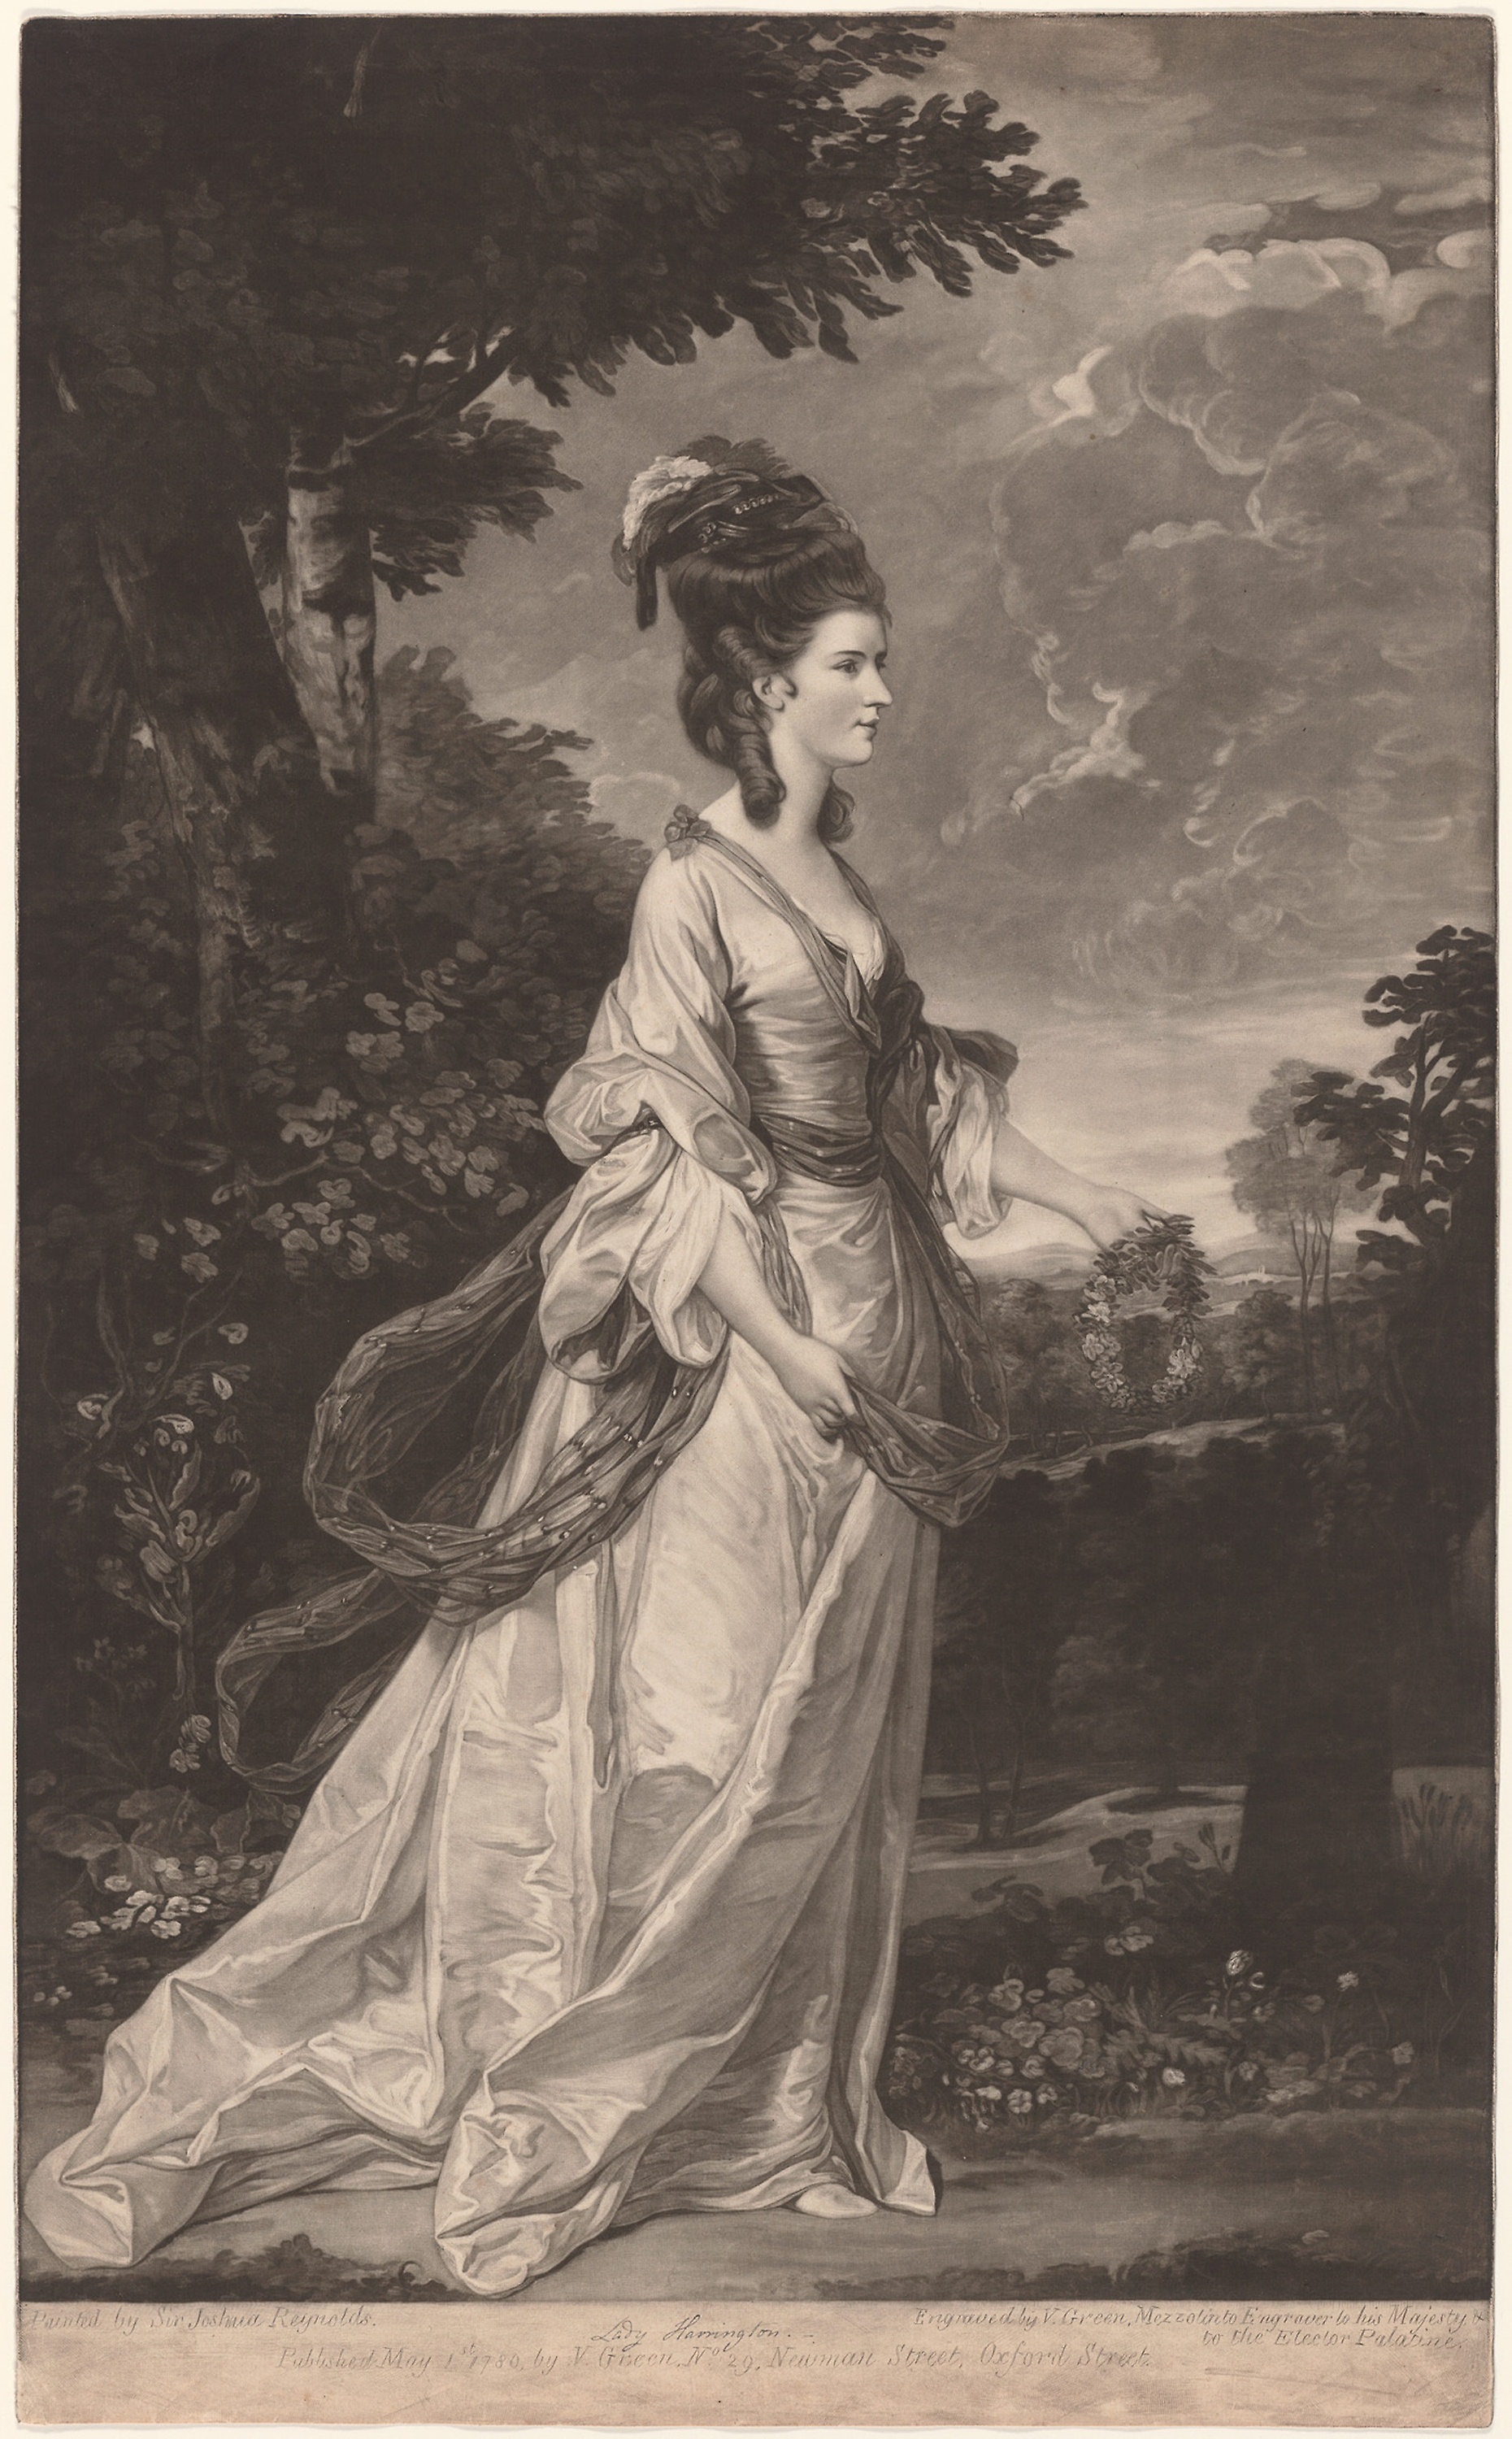
photograph, woman, standing, lady, vintage clothing, dress, black and white, stock photography, portrait, art, painting, artwork